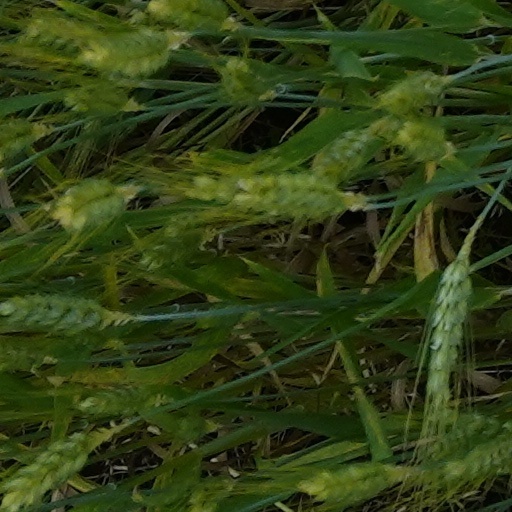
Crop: wheat